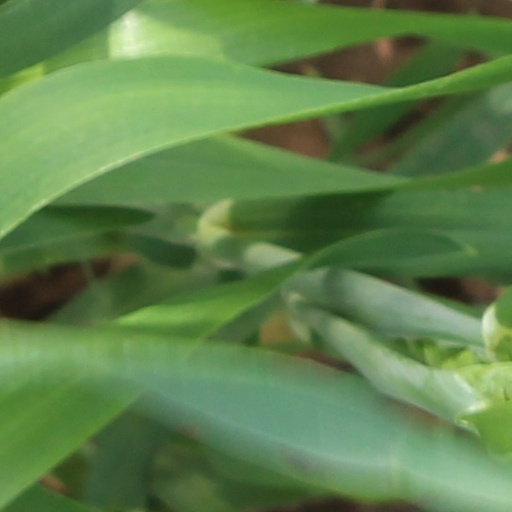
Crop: wheat